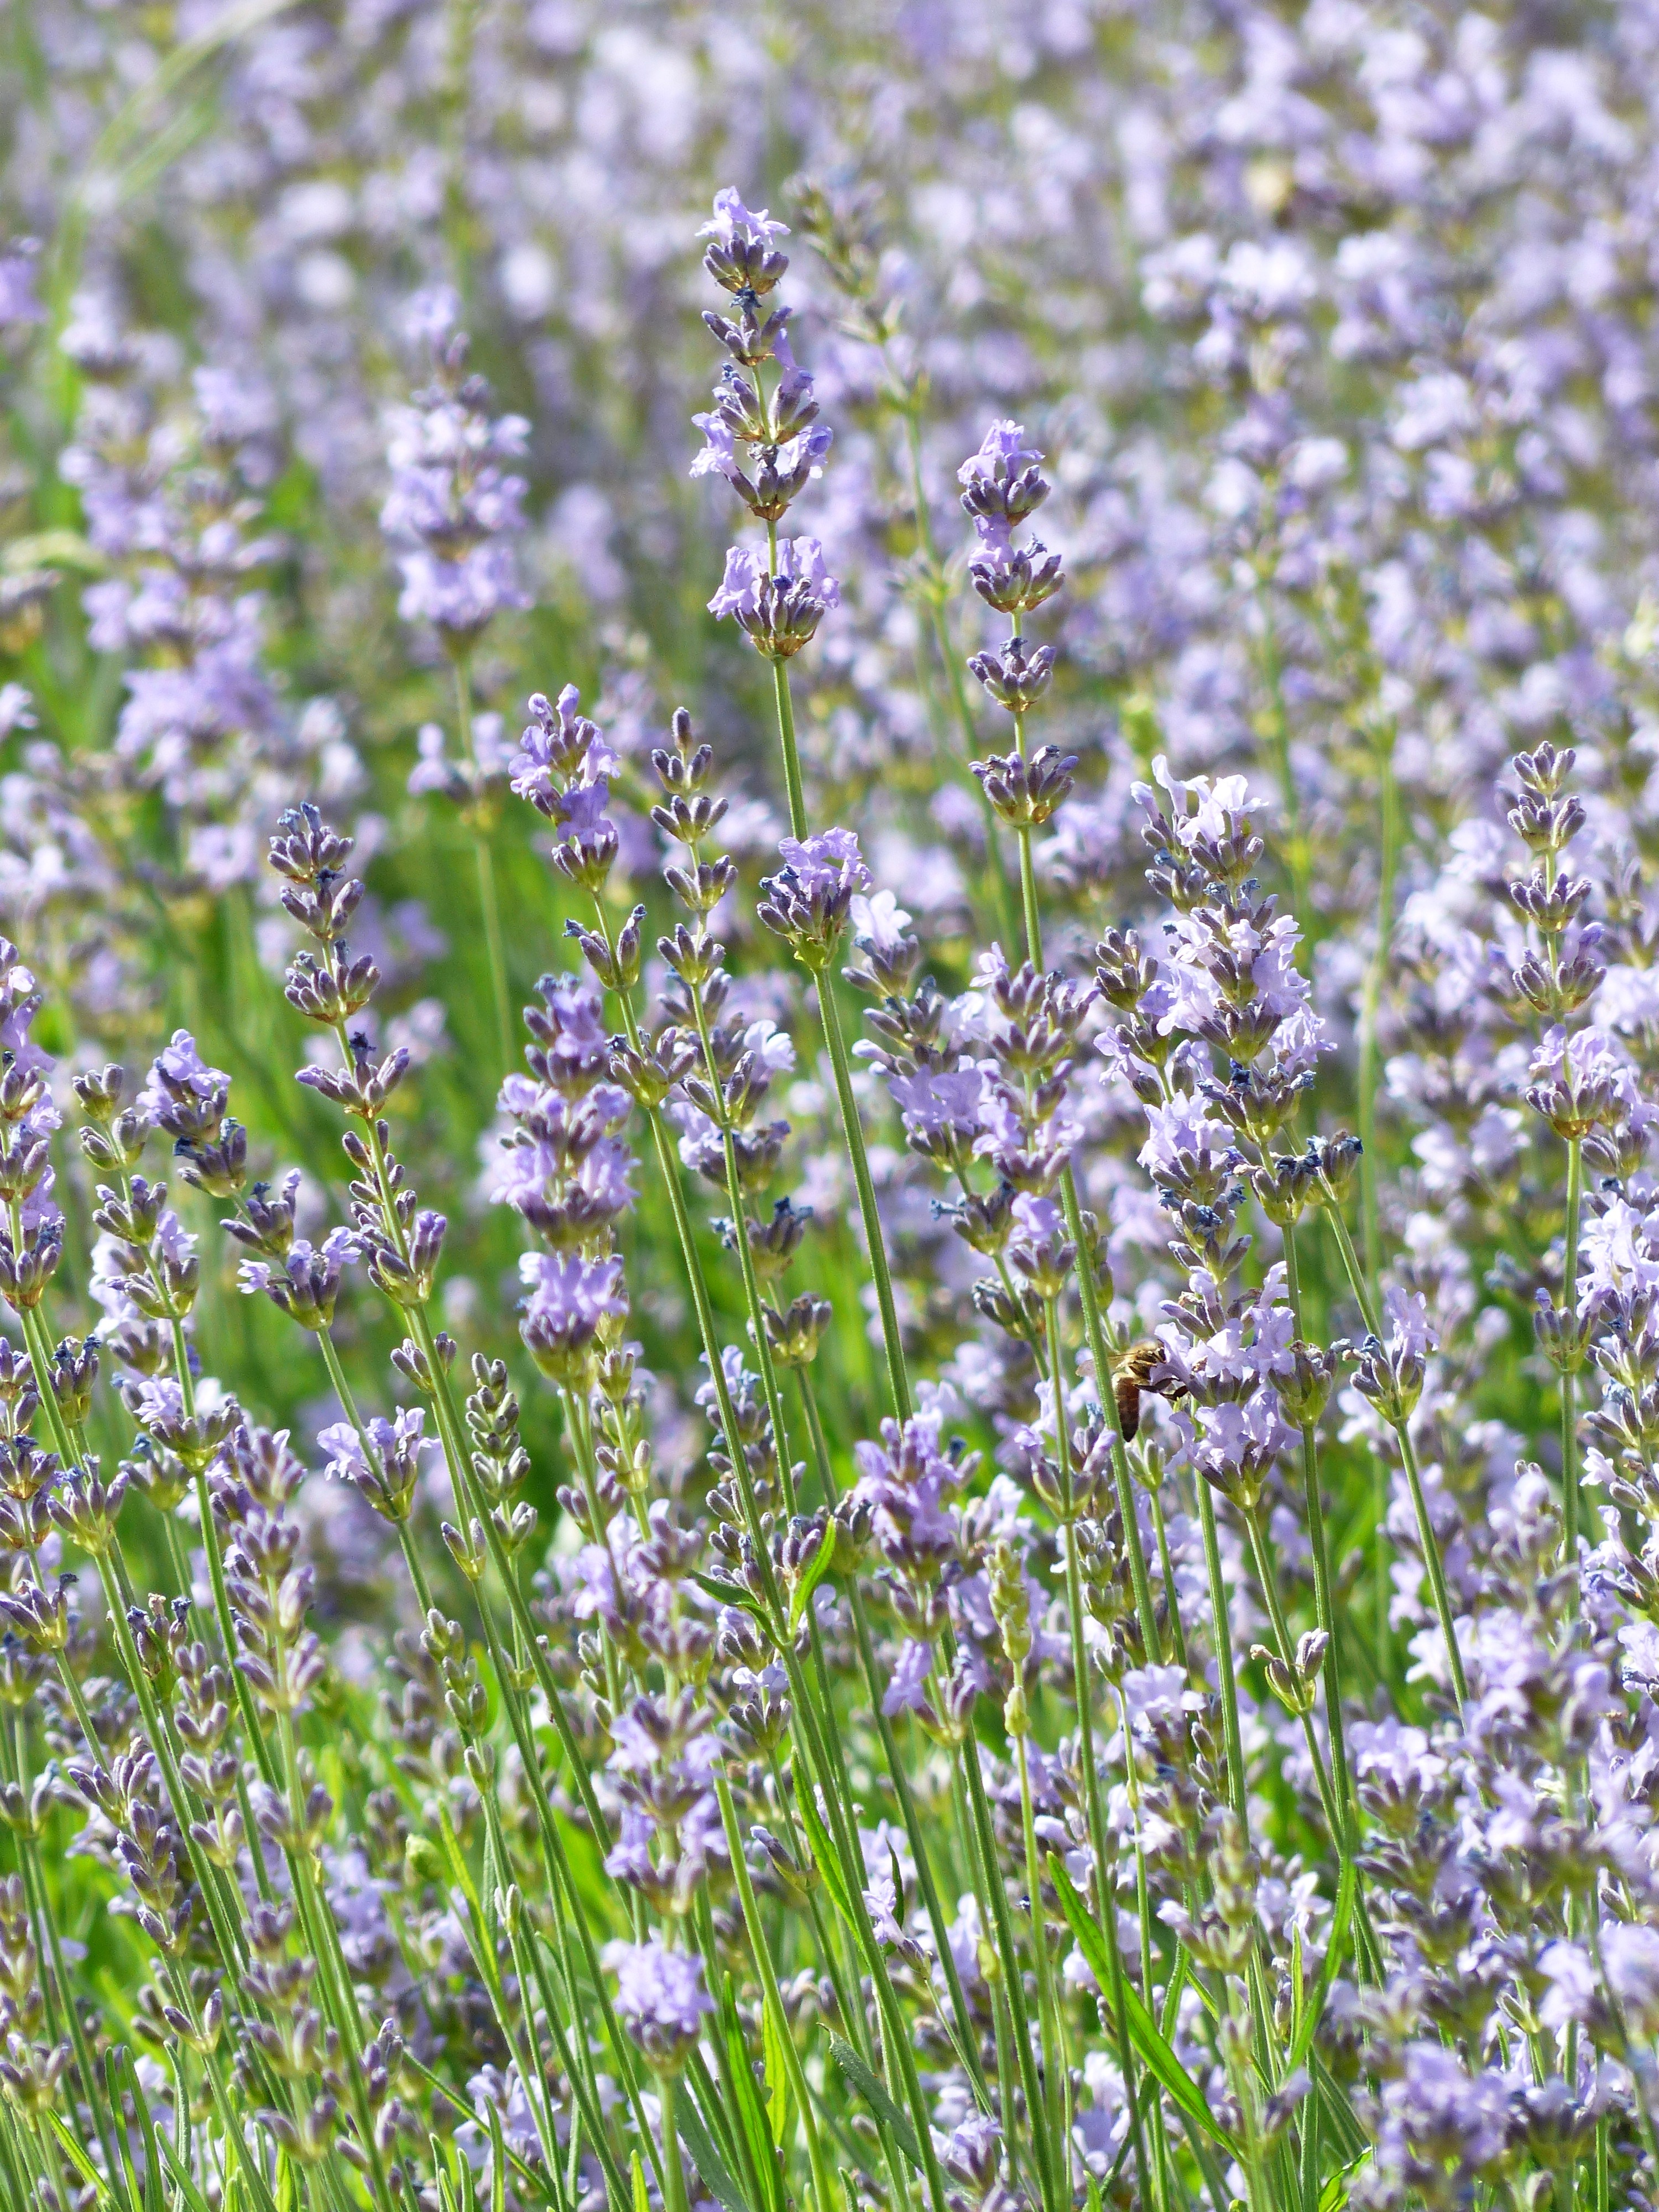
plant, field, meadow, prairie, flower, herb, crop, flora, lavender, wildflower, lavender field, ornamental plant, lavandula, flowering plant, lamiaceae, lavender cultivation, true lavender, narrow leaf lavender, lavandula angustifolia, lavandula officinalis, lavandula vera, grass family, land plant, english lavender, hyssopus, lavandula dentata